Neale's Musick Hall, Dublin

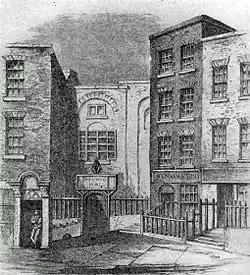
Musick Hall, Fishamble Street

Neale's Musick Hall, also known as Mr. Neal's New Musick Hall, the New Musick-Hall, Mr. Neale's Great Room, Neal's Musick Room, the Great Musick Hall, Mr. Neale's Great Musick Hall or the Fishamble Street Music Hall was a purpose-built music hall that existed on Fishamble Street in Dublin city centre, Ireland. It was built using subscriptions from a charitable organisation named 'The Charitable and Musical Society', and operated from 1741 until the mid-19th century. William Neale, a local musical instrument-maker and music publisher, was the secretary/treasurer of the society during the conception and construction phase of the project. The building is most notable for the premiere of Handel's "Messiah" which took place within it on the afternoon of 13 April 1742.